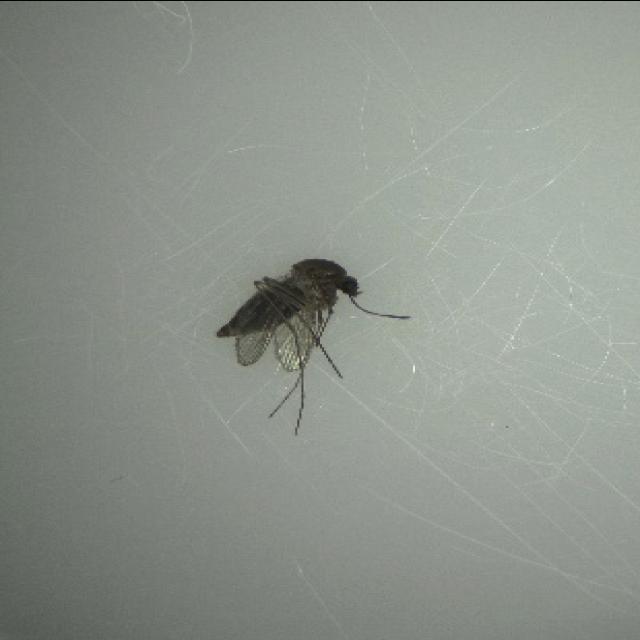
Species: culex_tritaeniorhynchus